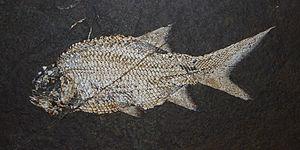
Paramblypterus sp., famille des Paramblypteridae, carbonifère. Échantillon provenant de Rhénanie-Palatinat (Allemagne).